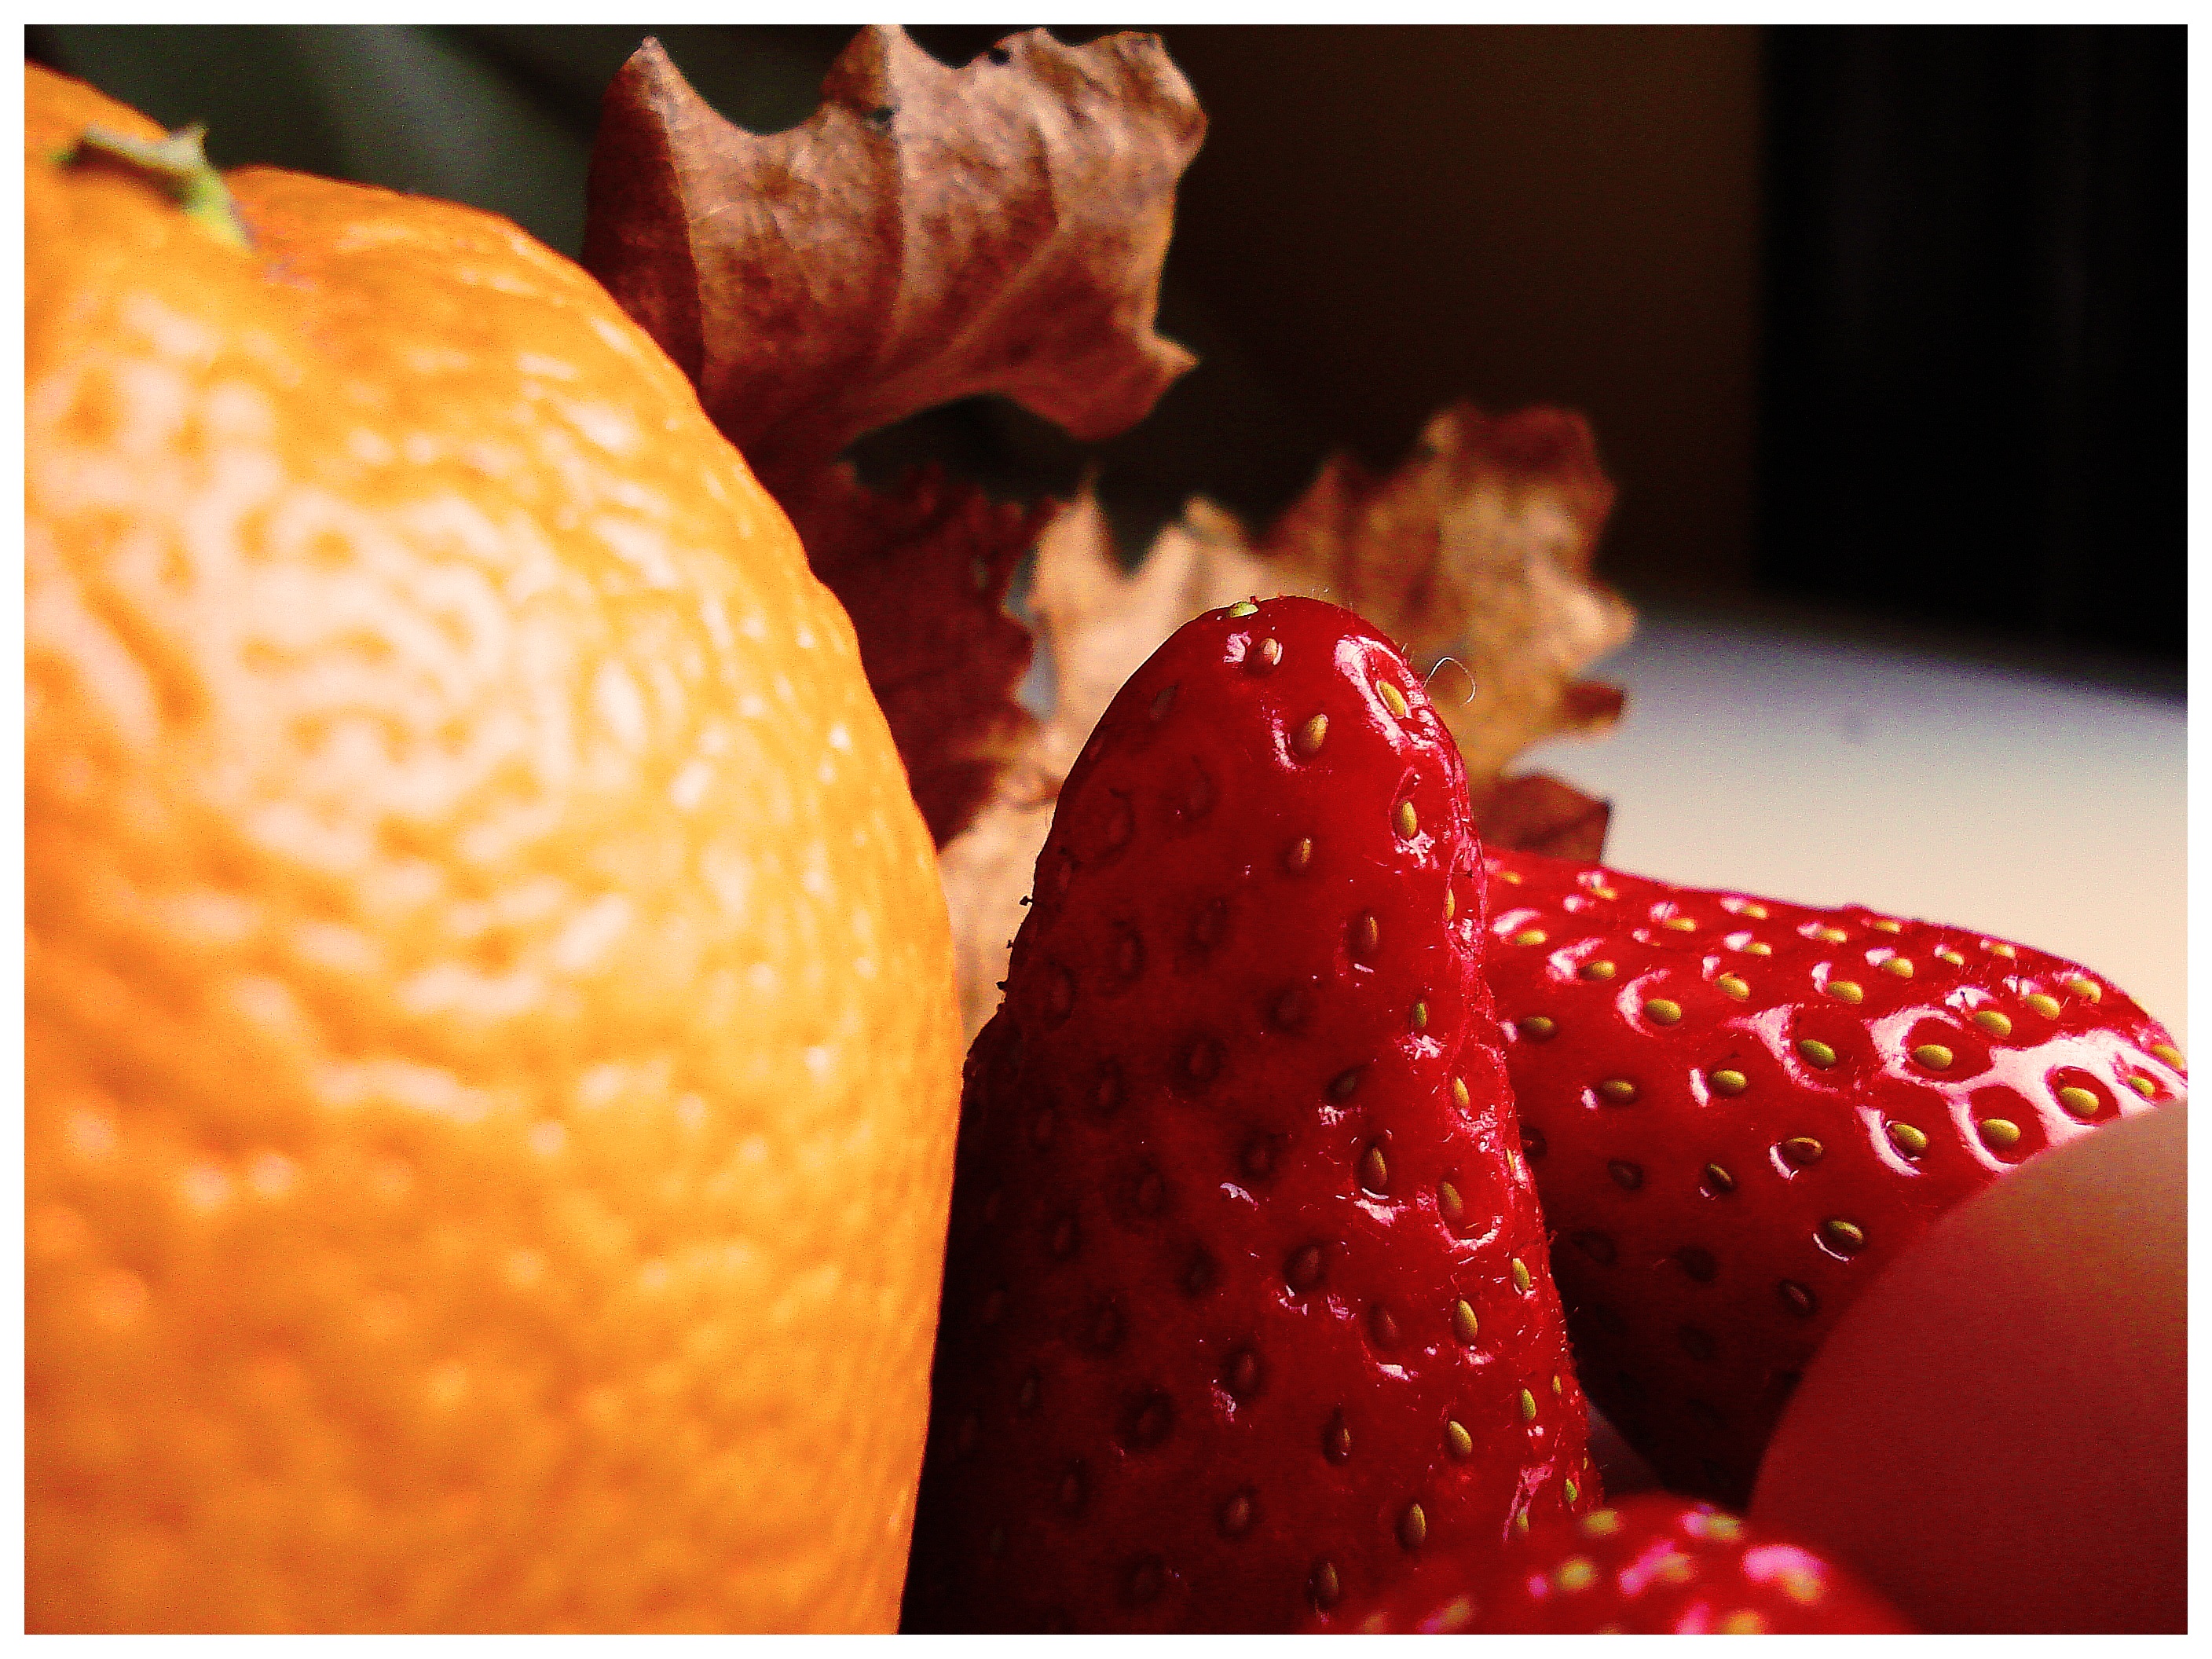
plant, fruit, flower, pattern, food, produce, strawberry, design, strawberries